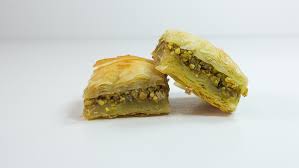
Yemek: baklava